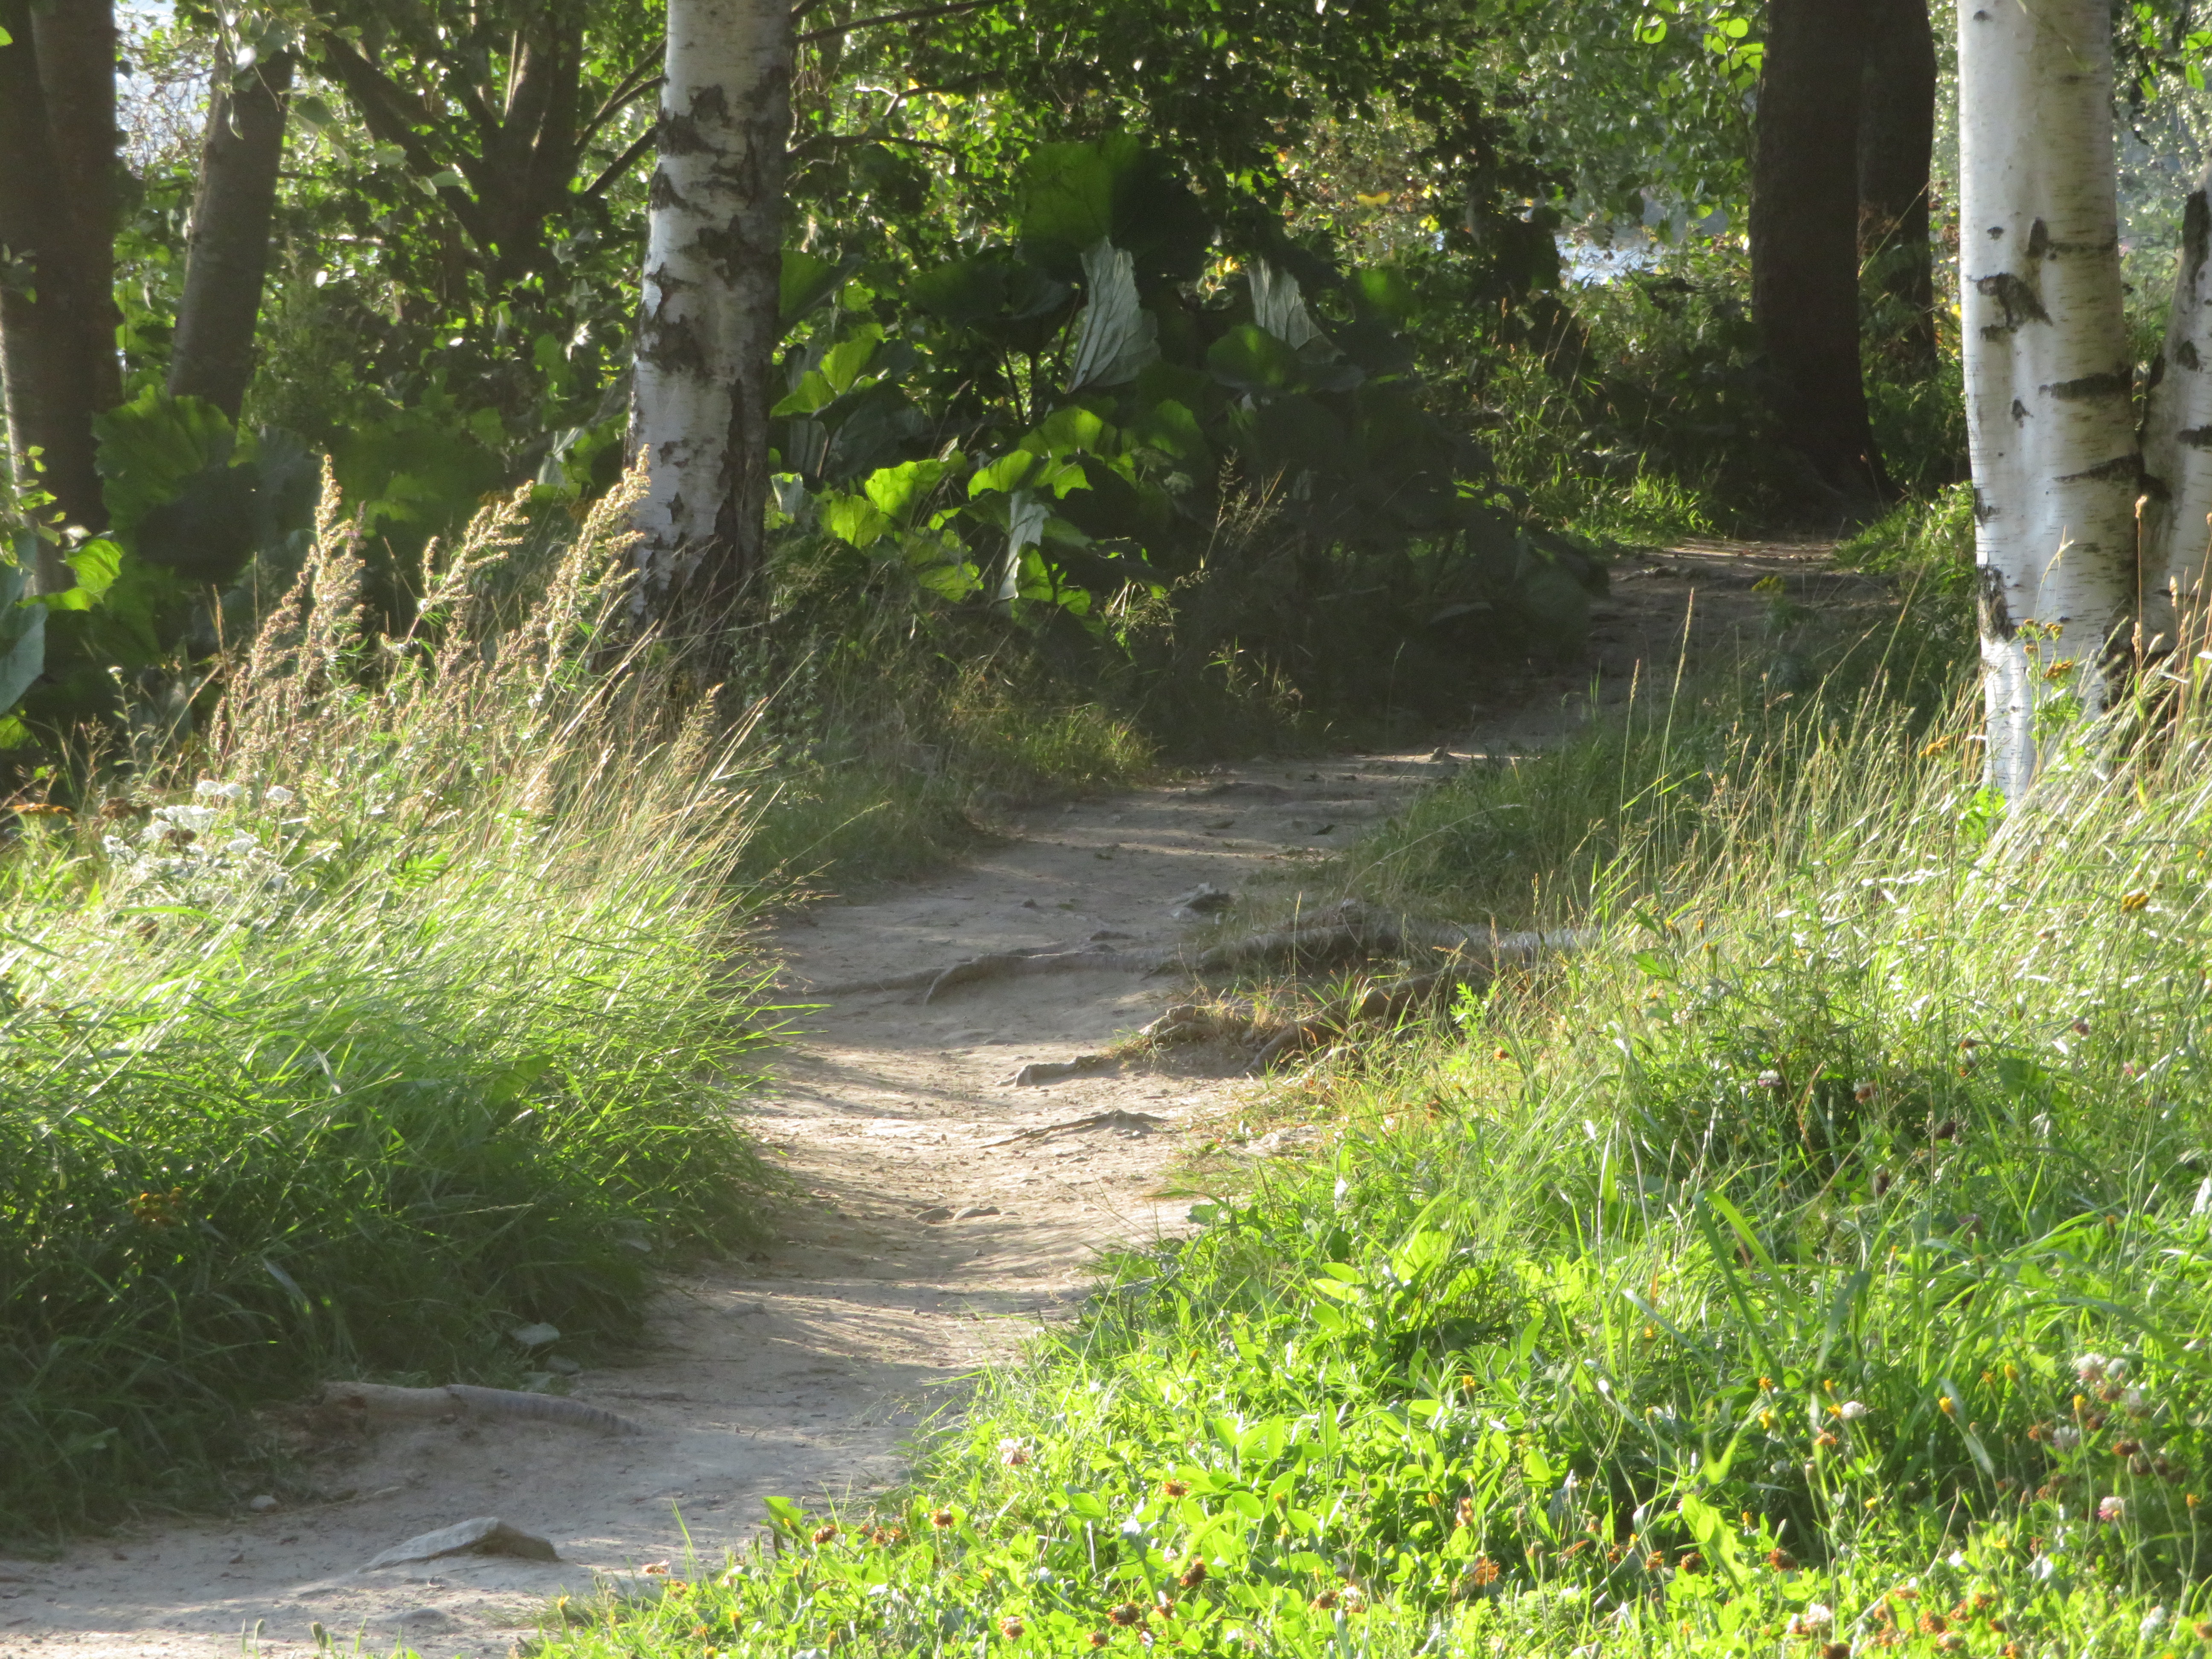
path, forest, birch, hay, vegetation, grass, plant, plant community, trail, nature reserve, trunk, groundcover, woodland, shade, shrub, grove, jungle, subshrub, temperate broadleaf and mixed forest, old growth forest, walkway, park, Northern hardwood forest